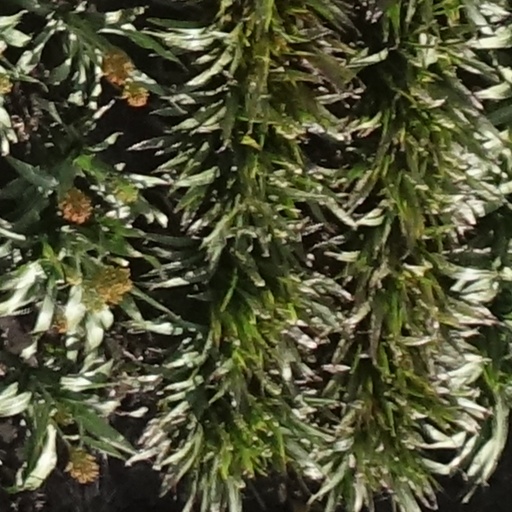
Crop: sorghum